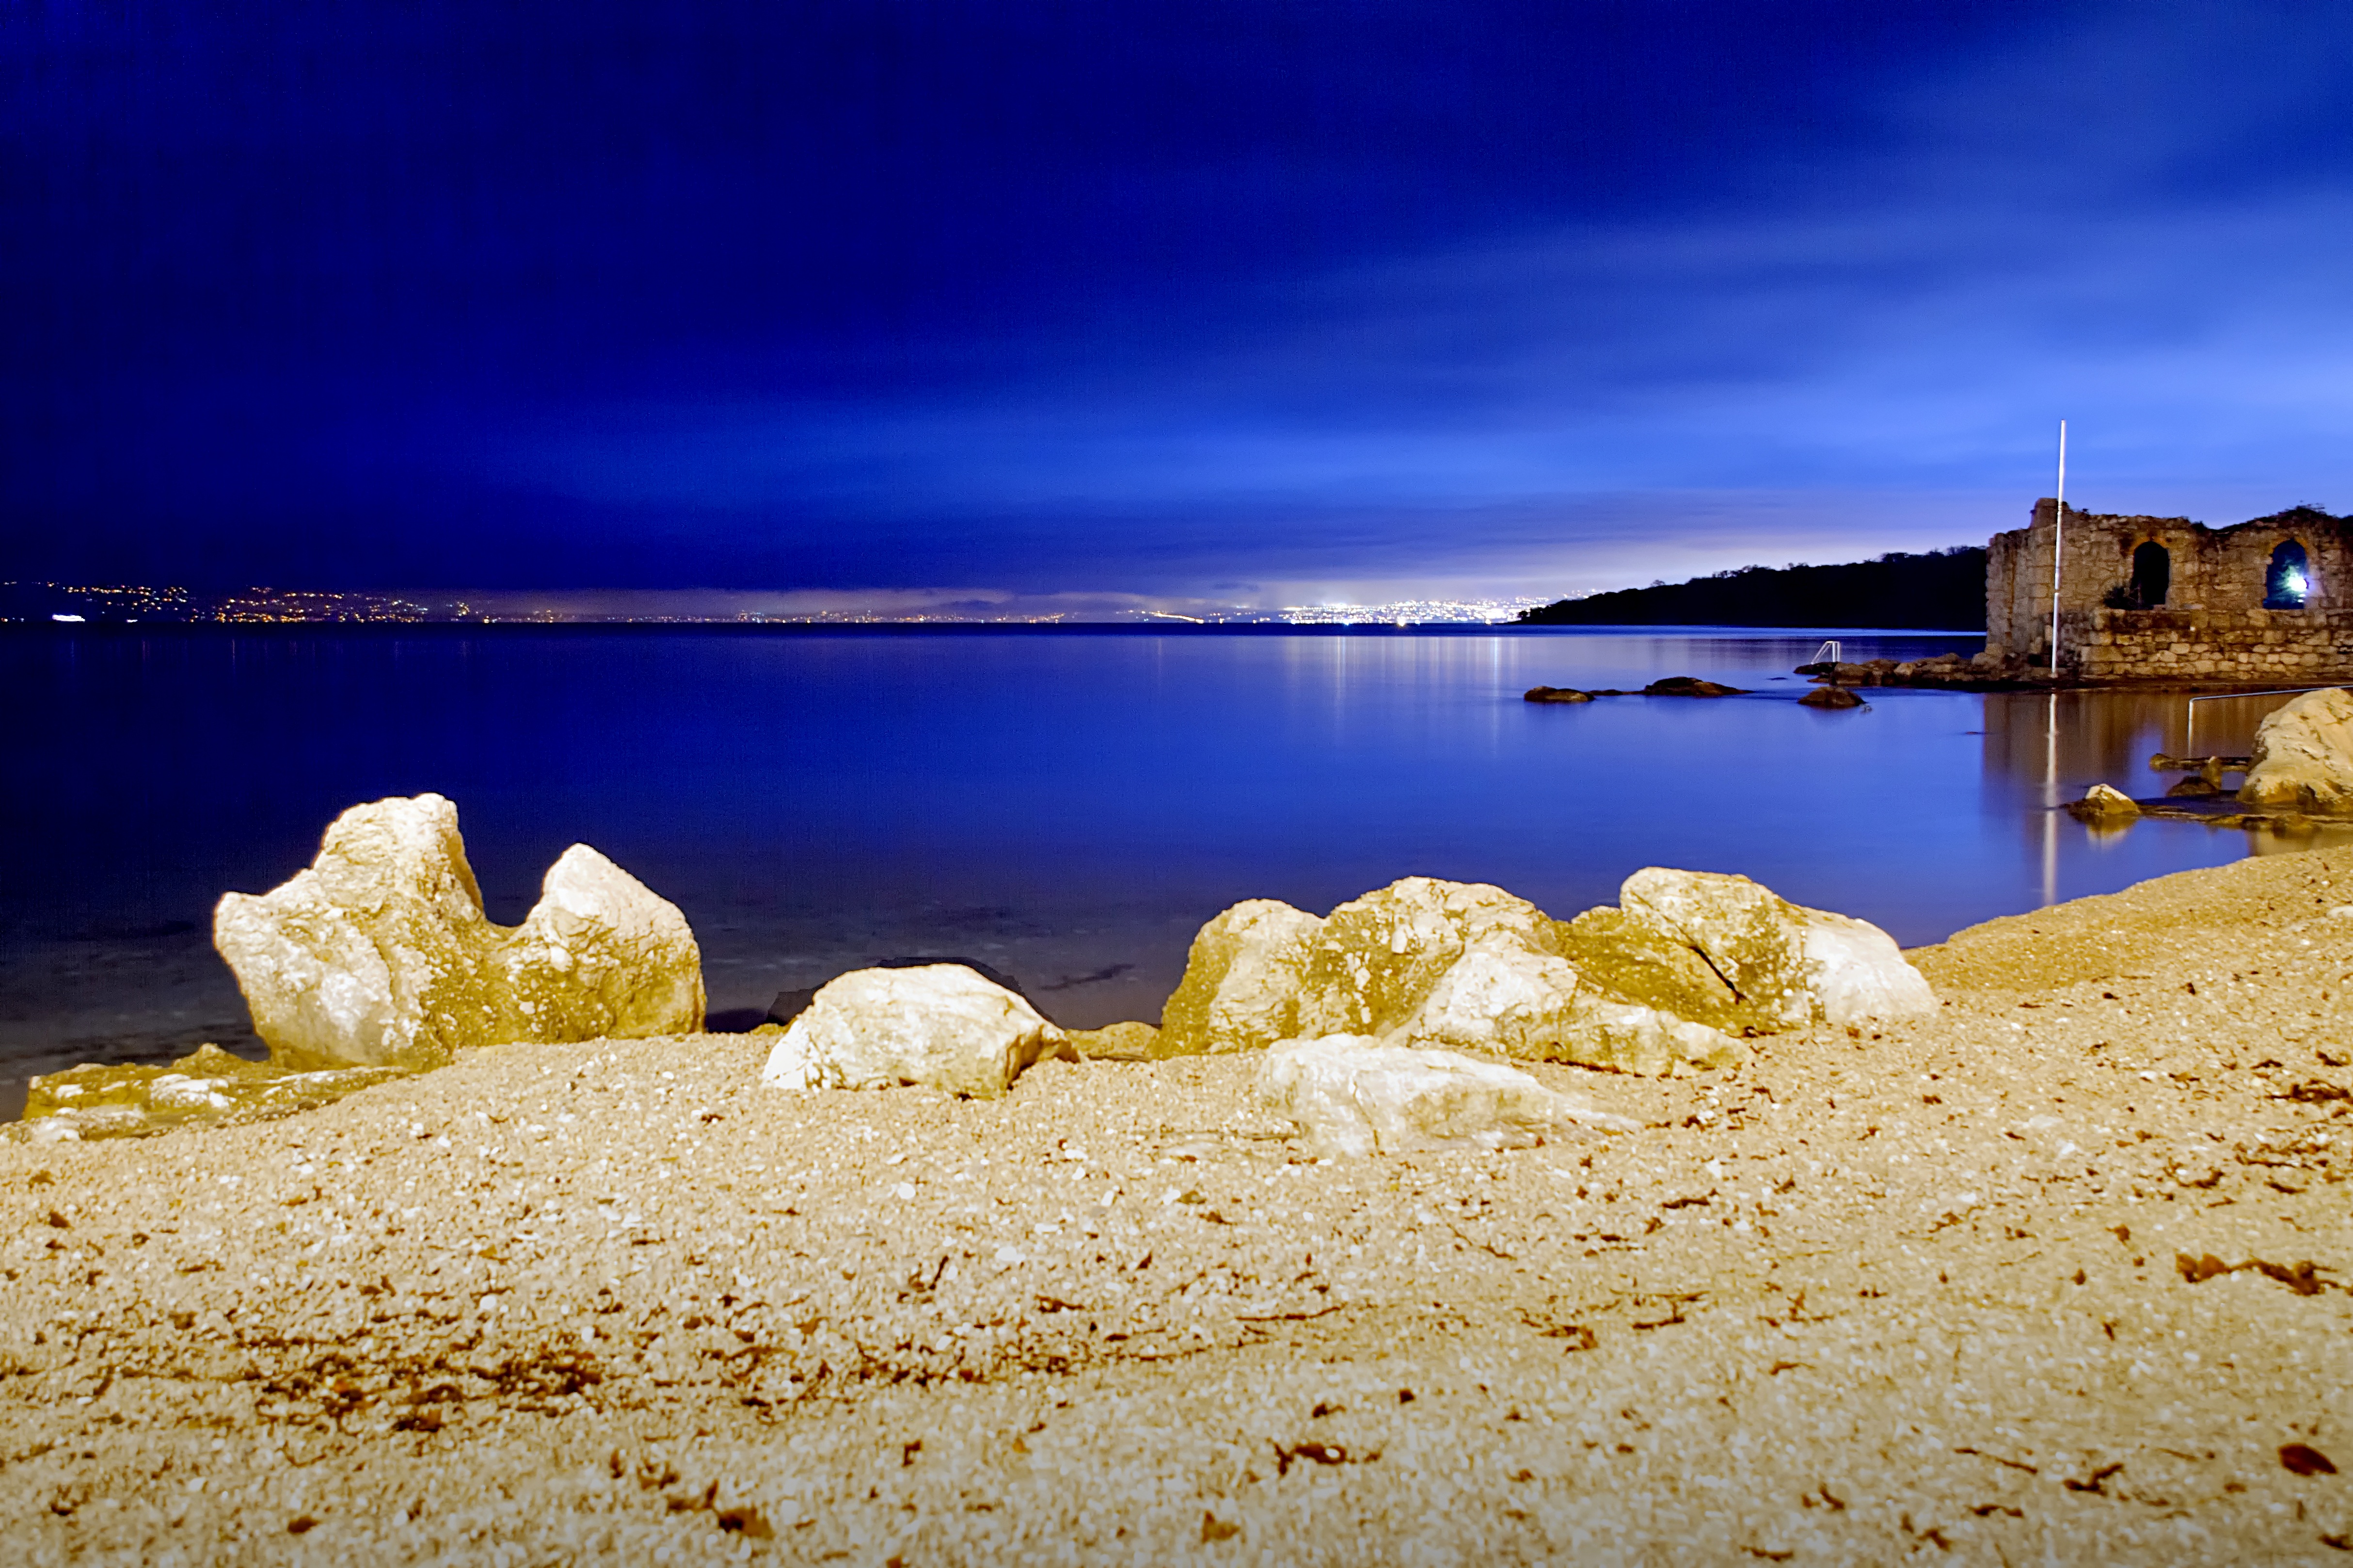
beach, landscape, sea, coast, sand, rock, ocean, horizon, mountain, cloud, sky, night, sunlight, morning, shore, lake, dawn, dusk, evening, reflection, croatia, istria, blue hour, island of krk